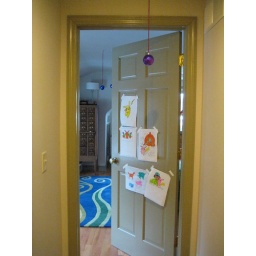
A boy's room... Boy 2 has been building layer upon layer of &amp;quot;decoration&amp;quot; lately. We added the hanging balls yesterday.